Albert Pézard

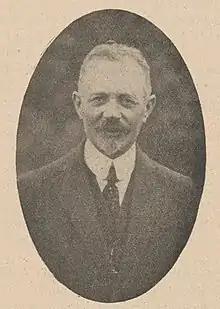
Pezard in 1927

Paul-Louis-Albert Pézard (1 April 1875 – 21 November 1927) was a French biologist who studied endocrine secretions, growth and development, and was among the first to come up with laws concerning allometry which he termed as heterogony. He also proposed an all-or-none law of endocrinology, that secondary sexual characters were displayed or switched on upon hormone inducement and did not vary in expression with the quantity of hormones injected.